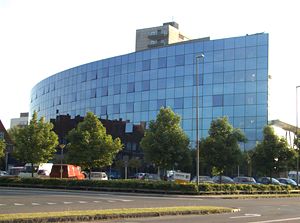
Odense Universitetshospital
Odense Universitetshospitals patienthotel
OUH Odense Universitetshospital - Svendborg Sygehus er et af fire danske universitetshospitaler. OUH er det største og mest specialiserede hospital i Region Syddanmark.